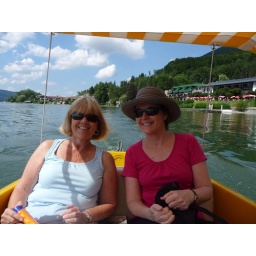
On the lake in an electric boat